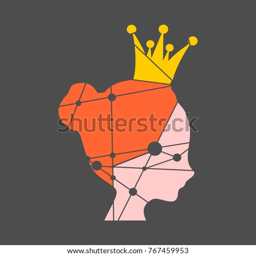
profile silhouette of a princess or queen .